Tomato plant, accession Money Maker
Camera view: horizontal (90 deg, fisheye); turntable rotation: 30 degrees
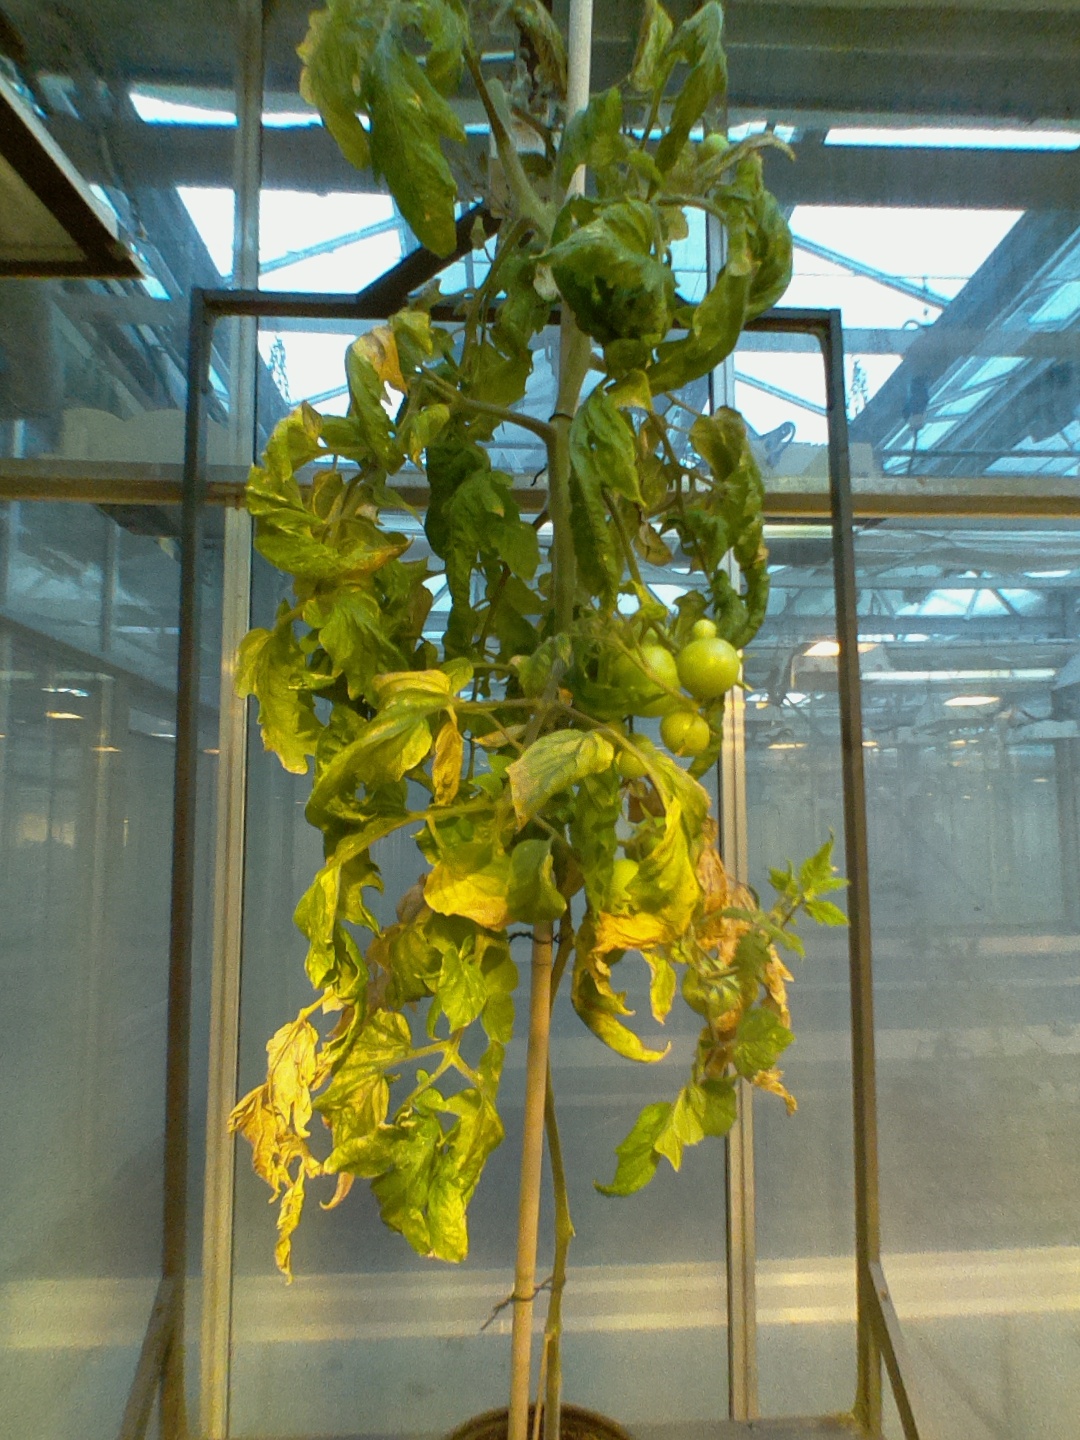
BBCH growth stage 79: 90% -100% of final fruit size